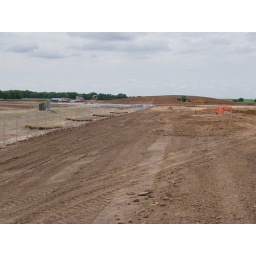
Security fence being put up around plant site.